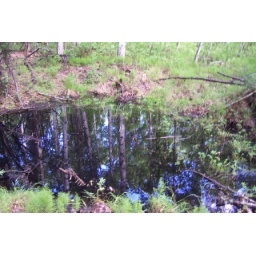
All the standing water in the forest made for a very buggy walk.